Tanat Valley Light Railway

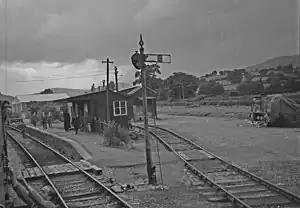
Llanrhaiadr Mochnant station, with a railway enthusiasts' special train in 1958

The passenger trains ran from Oswestry, southwards over the Cambrian Railways line as far as Llynclys, then turning west on the Cambrian Railways Porthywaen branch, leaving that at Porthywaen passenger station, a very small building, and now entering on the Tanat Valley line itself. The track was of much lighter construction now, consisting of Vignoles pattern (flat-bottom) rails dogged direct to the sleepers. The Nantmawr branch of the Cambrian Railways converged from the north. The first TVR station was Blodwel Junction, a single platform station. Blodwel station had been opened in 1866, the terminus of the Potteries line, and known then as Llanyblodwel, part of the mineral branch crossing the path of the TVR. A road crosses the railway by a bridge at Blodwel; this is the only place where there is a bridge crossing of a road.